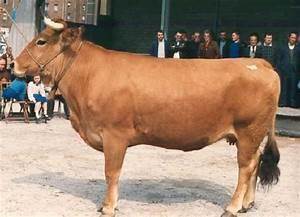
cow